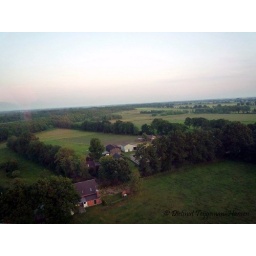
terug naar huis met de trein/ on way back home by train